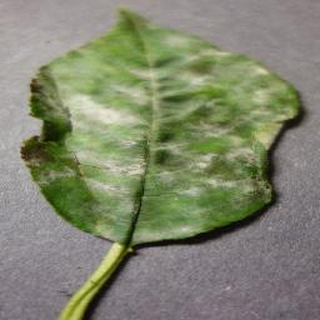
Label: cherry_powdery_mildew